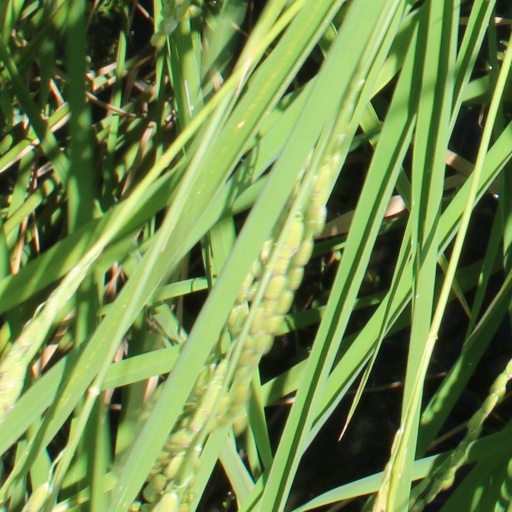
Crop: rice